Ishmael

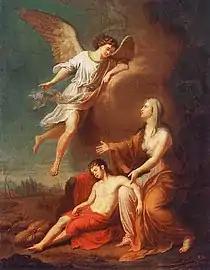
"Hagar and Ishmael in the Desert", by Grigory Ugryumov

At the age of 14, Ishmael was freed along with his mother. The Lord's covenant made clear Ishmael was not to inherit Abraham's house and that Isaac would be the seed of the covenant: "Take your son, your only son, whom you love and go to the region of Moriah." (Genesis )